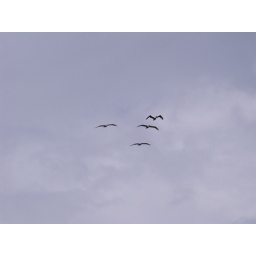
four pelicans flying against the cloudy sky to the South